Constitution of Michigan

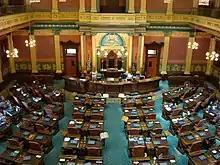
The floor of the Michigan House of Representatives

Article IV has 54 sections, originally having only 53 sections before the addition of term limits for members of the State Legislature.